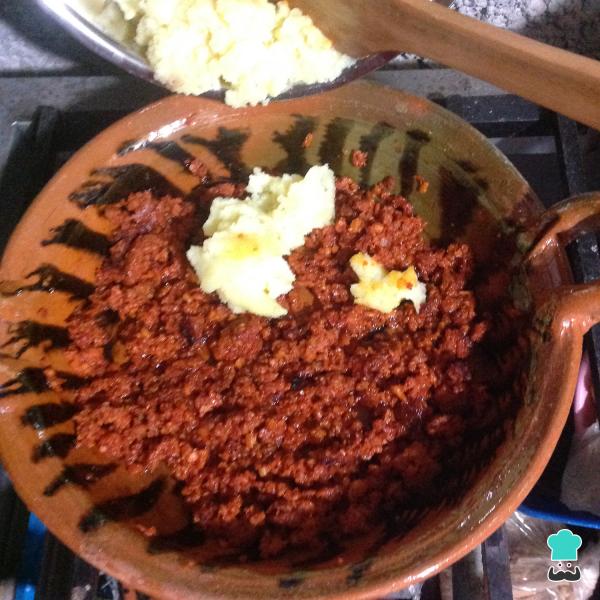
Se agrega el chorizo cuando el aceite esté caliente, se mueve constantemente hasta que suelte su grasa. Enseguida se le agrega la papa.